Archduchess Elisabeth Franziska of Austria (1892–1930)

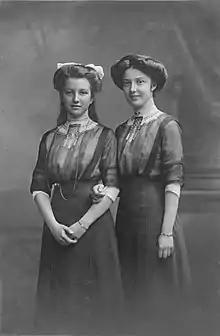
Photograph of Elisabeth Franziska and her sister Archduchess Hedwig, 1912

She was born in Vienna on 27 January 1892 to Archduke Franz Salvator of Austria and his wife, Archduchess Marie Valerie, youngest daughter of Emperor Franz Joseph I of Austria. She married at Niederwallsee on 19 September 1912 Georg Count von Waldburg zu Zeil und Hohenems (1878–1955). The marriage was one of love and not a political marriage. Georg von Waldburg had no money or property, and had been hired as a tutor for her brothers.